J. K. Aggarwal

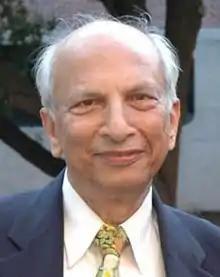
Portrait of J K Aggarwal

Jagdishkumar Keshoram Aggarwal (born 1936) is an American computer scientist, who is currently retired and is Cullen Trust Endowed Emeritus Professor of the Department of Electrical and Computer Engineering at the Cockrell School of Engineering, University of Texas at Austin. He is known for his contributions in the fields of computer vision, pattern recognition and image processing focusing on human motion and activities. He served in various positions in the Department of Electrical and Computer of the University of Texas at Austin and other institutions.